Hampton Court Palace Festival

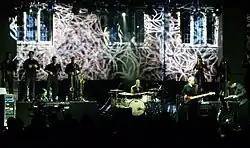
Performers at the 2007 festival

The Hampton Court Palace Festival (also promoted as the Hampton Court Palace Music Festival) is an annual musical event at Hampton Court Palace in London.